Polish–Teutonic Wars

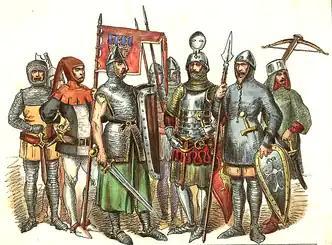
Polish knights 1228-1333

According to , half of the town was promised to the Teutonic Order in return for aiding Bogusza's men. The Teutonic Knights then moved in, defeated the Brandenburgers and had the townspeople accept Łokietek as their suzerain. However, on 13 November they "took over the whole town, thereby killing everyone who defied their will."